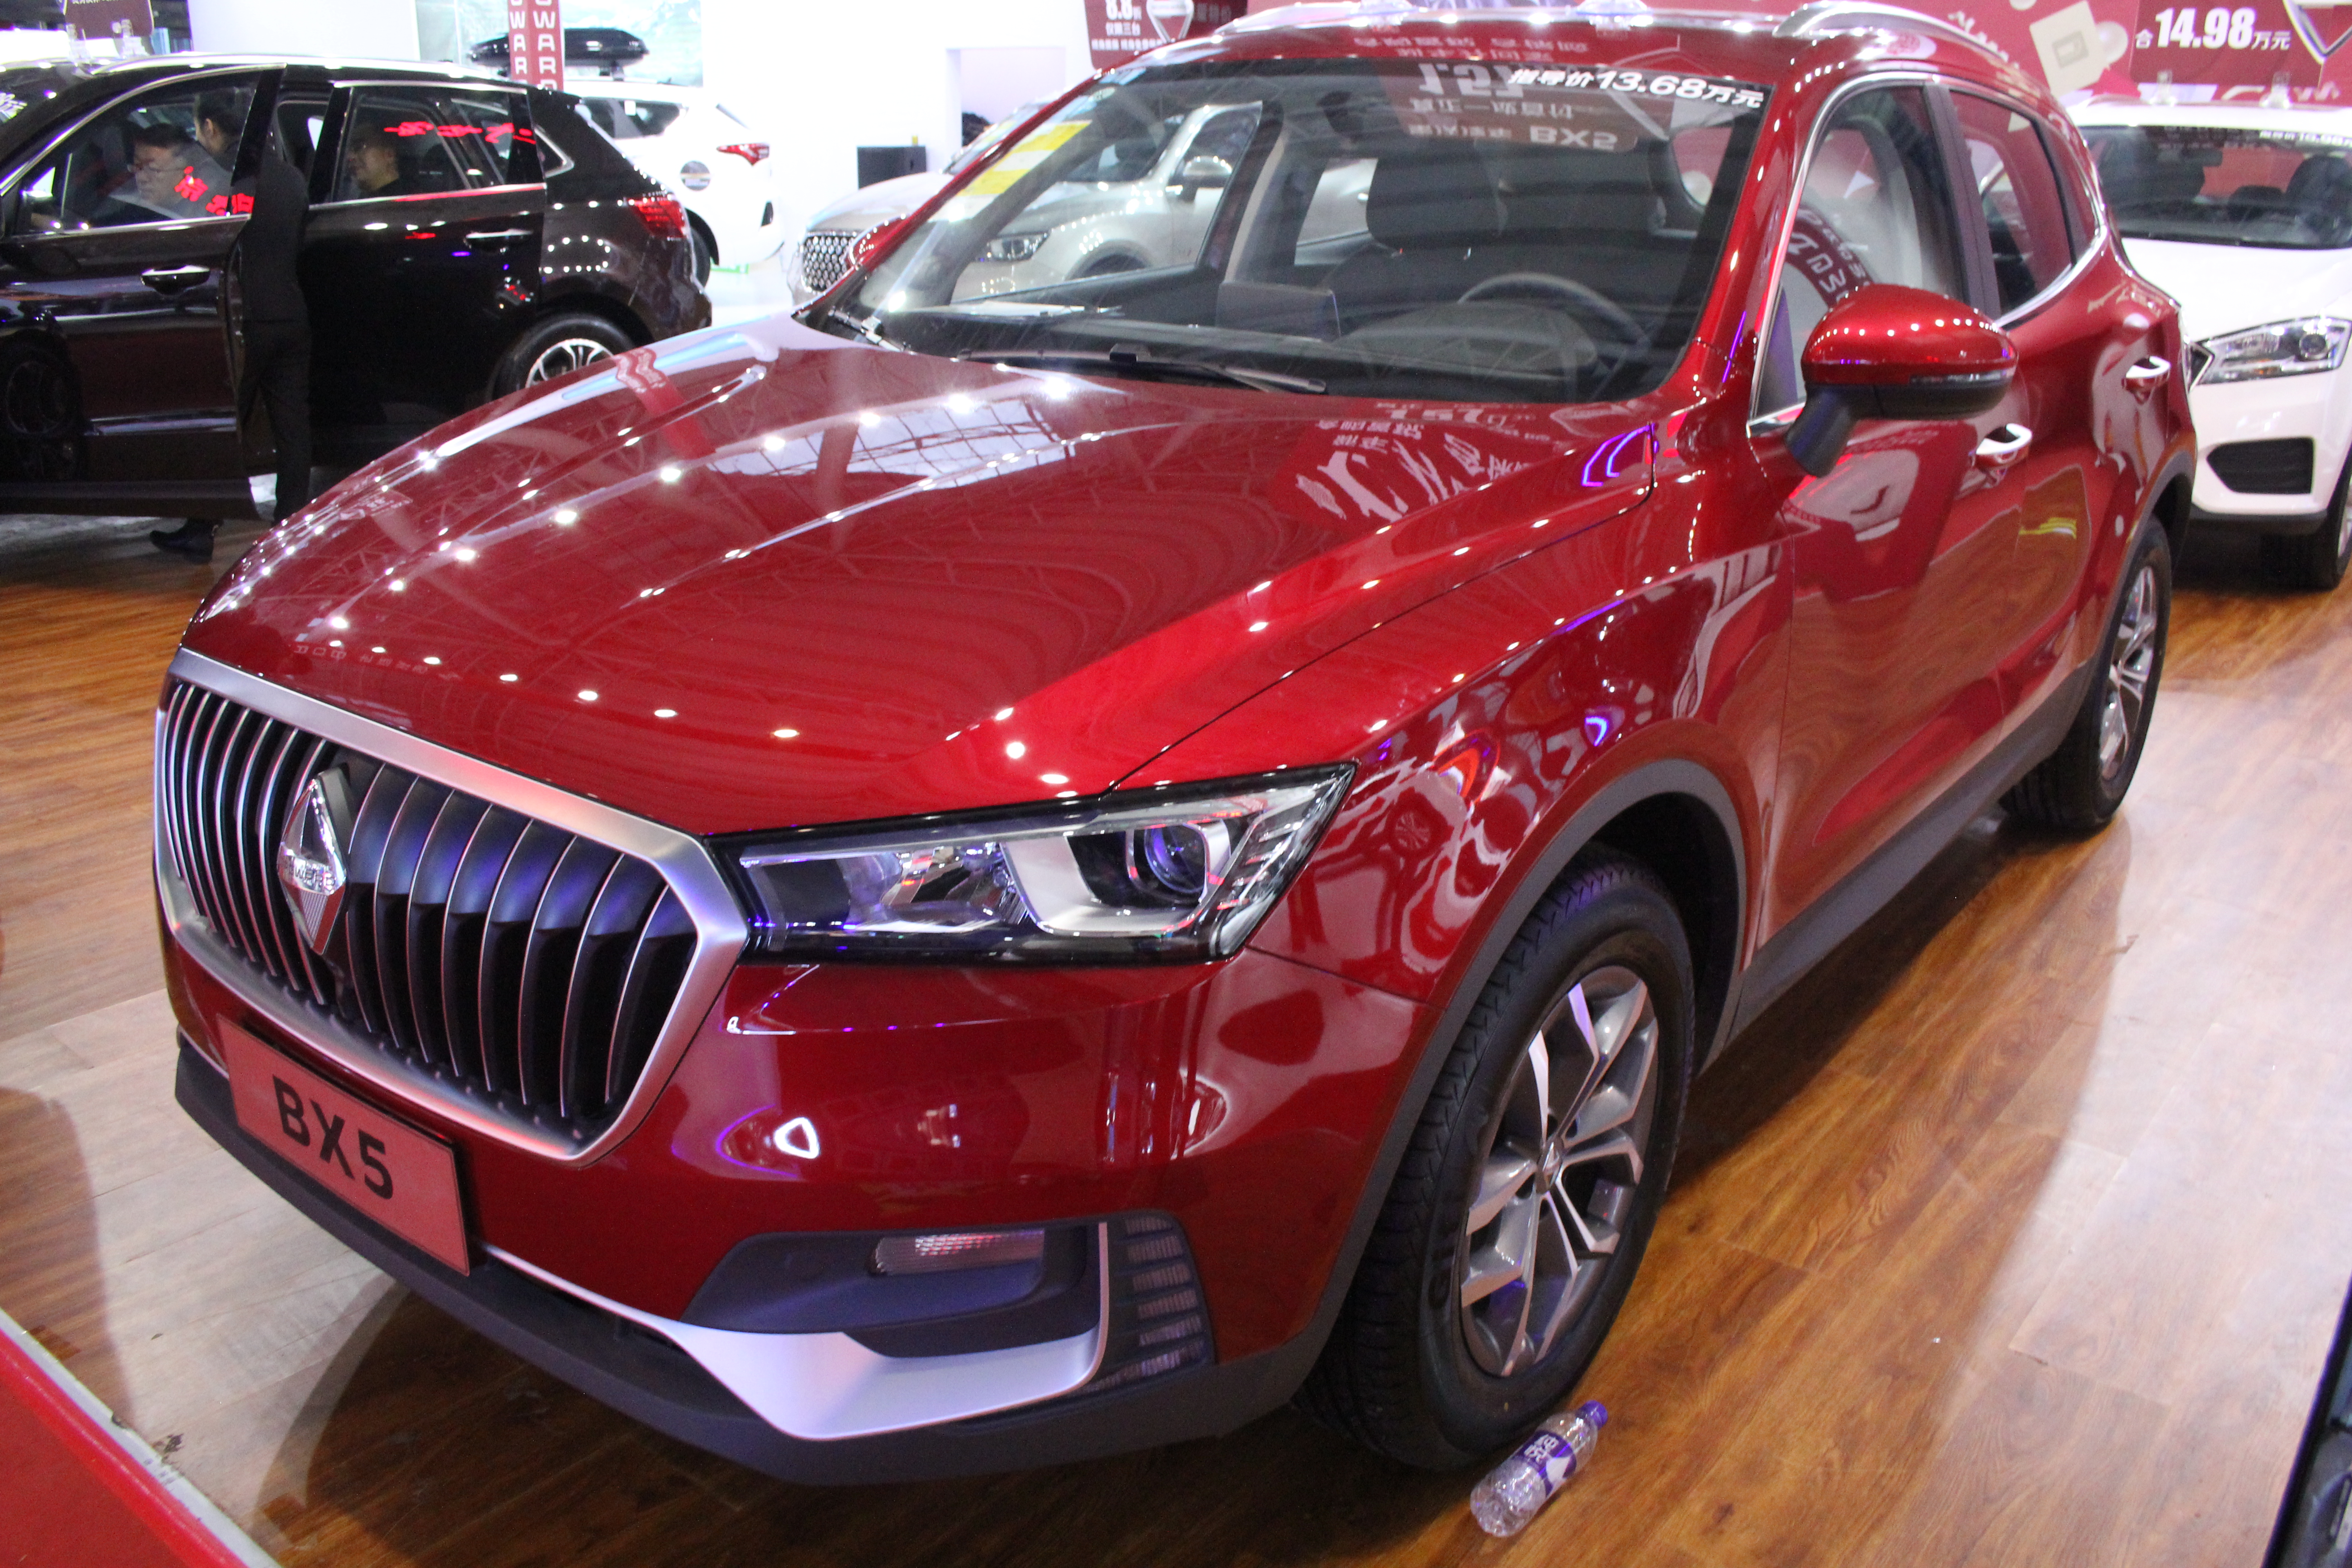
cars, vehicles, arts, land vehicle, vehicle, car, motor vehicle, automotive design, sport utility vehicle, crossover suv, auto show, mid size car, grille, compact sport utility vehicle, Mini SUV, family car